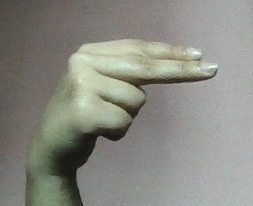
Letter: ain